San Uk Tsuen (Yuen Long District)

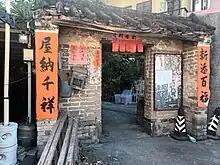
Entrance gate of San Uk Tsuen.

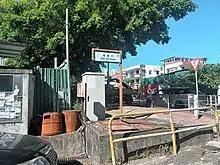
Tin Ha Road at San Uk Tsuen.

San Uk Tsuen is a village Ha Tsuen, Yuen Long District, Hong Kong.